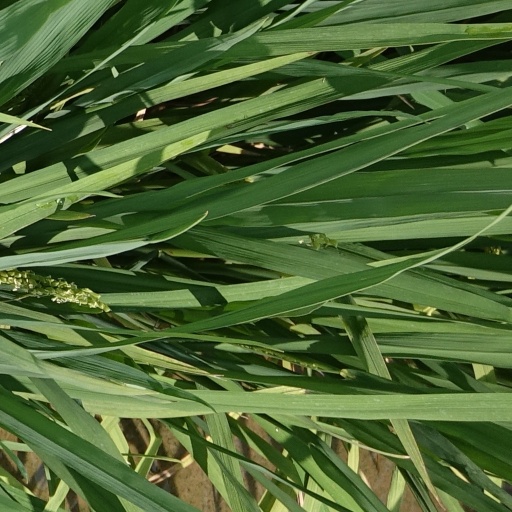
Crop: rice